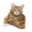
Label: cat